Tsingtao Brewery

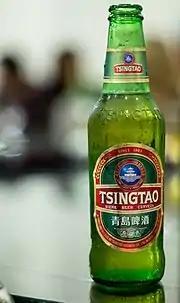
A bottle of Tsingtao beer

"Tsingtao Beer", a well-hopped standard pale lager of 4.7% abv, is the flagship brew, accounting for most of the brewery's production. An unpasteurized version is sold as "Tsingtao Draft Beer". Tsingtao Beer was long advertized as being "brewed with mineral water from the Laoshan Spring", which contributed to its characteristic flavor, but that now applies only to beer produced in Qingdao, and not to those produced in the company's other breweries.